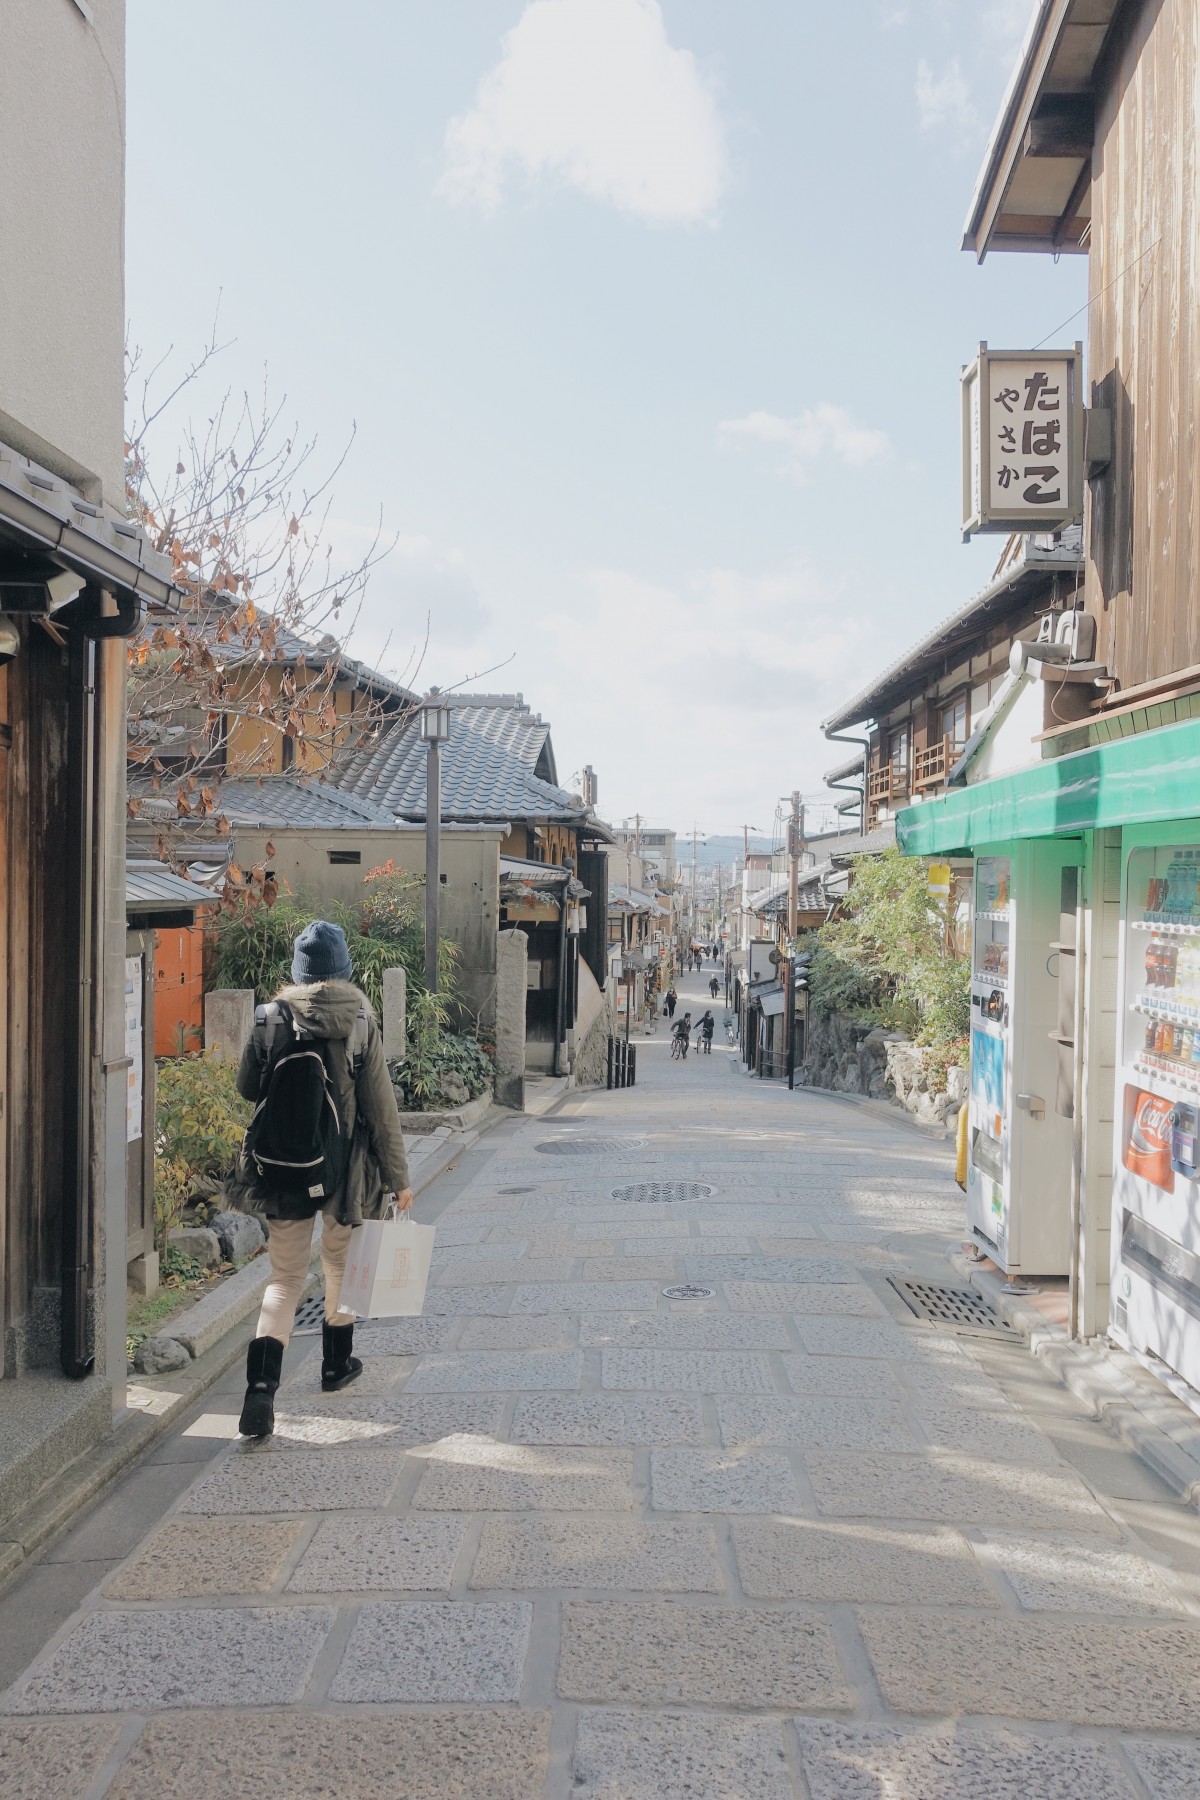
Tags: road, street, sidewalk, town, alley, city, downtown, suburb, lane, infrastructure, neighbourhood, urban area, residential area